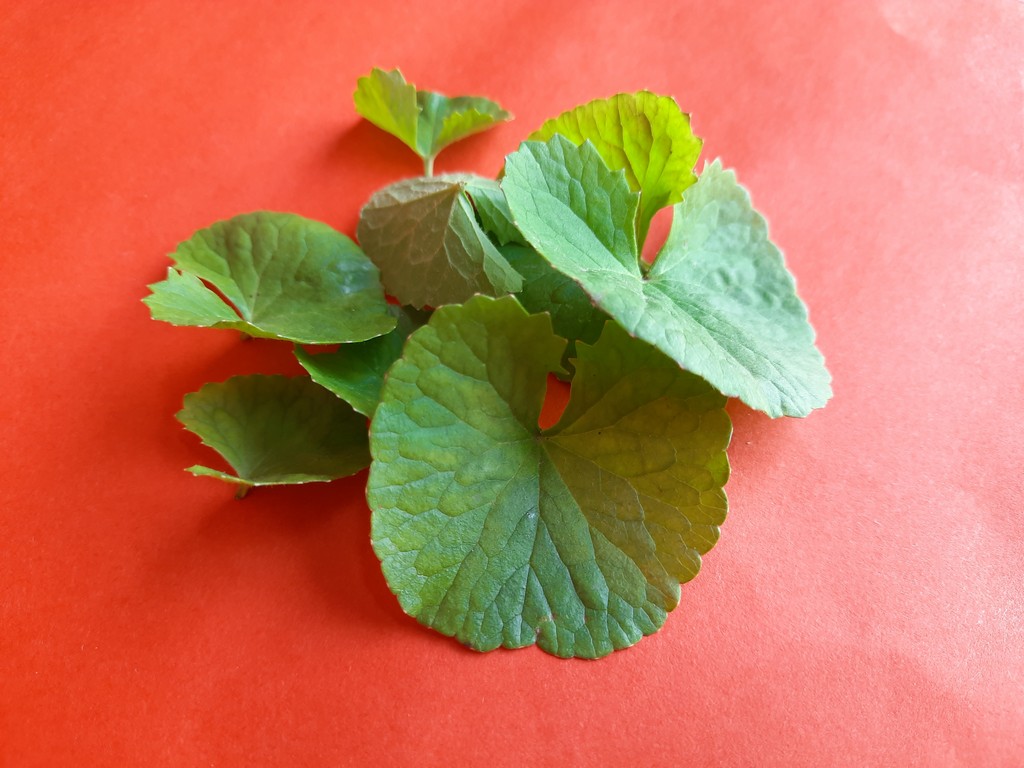
Label: Healthy